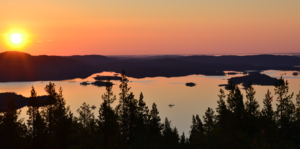
Inari est une municipalité de l'extrême nord de la Finlande, dans la région et province de la Laponie. Les frontières de la commune sont deux pays : la Russie et la Norvège ainsi que quatre communes : Sodankylä, Kittilä, Enontekiö et Utsjoki. C'est la commune la plus étendue de Finlande et deuxième d'Europe par la superficie. La municipalité a une taille comparable à des pays comme Israël, la Slovénie ou le Koweït et occupe environ 5 % de la superficie de la Finlande. Le Parlement sami de Finlande est situé dans la localité d'Inari.